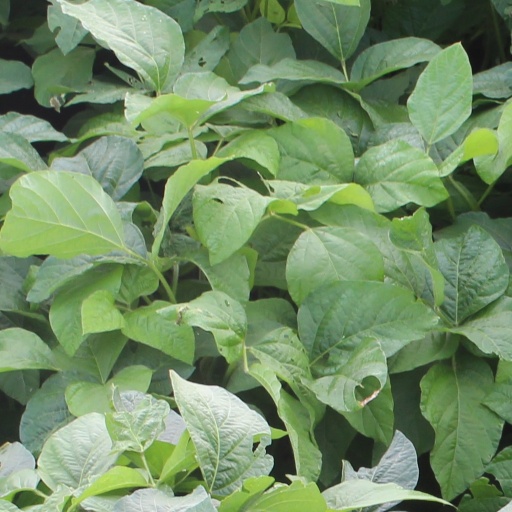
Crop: soybean